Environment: real
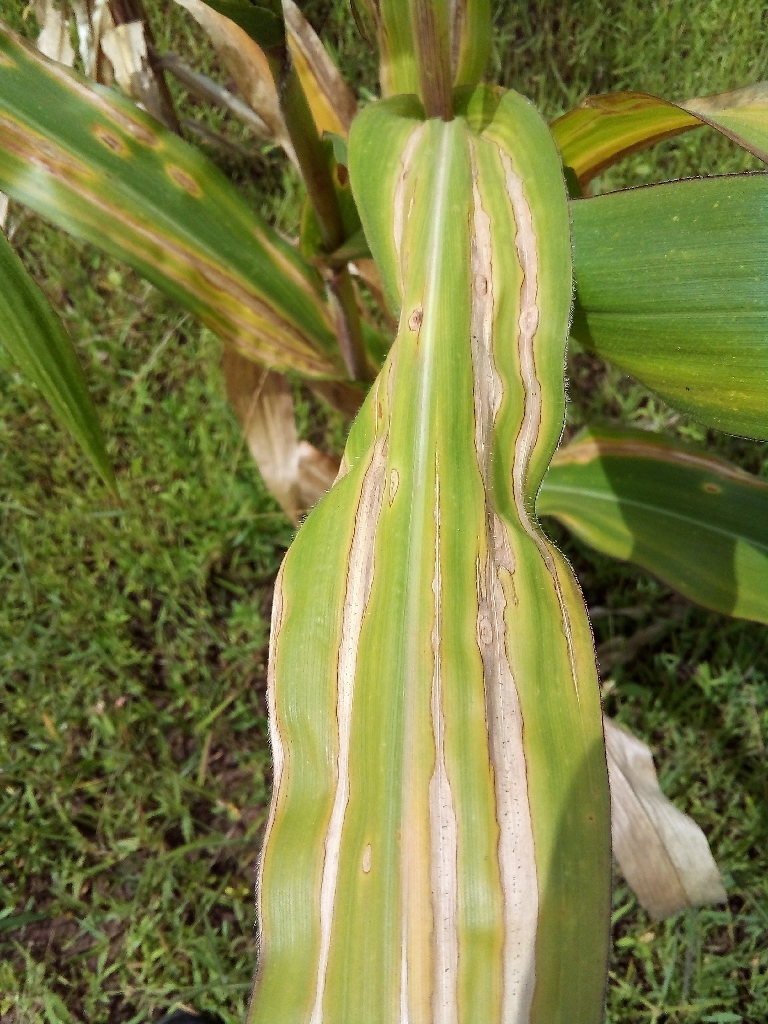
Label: northern_corn_leaf_blight